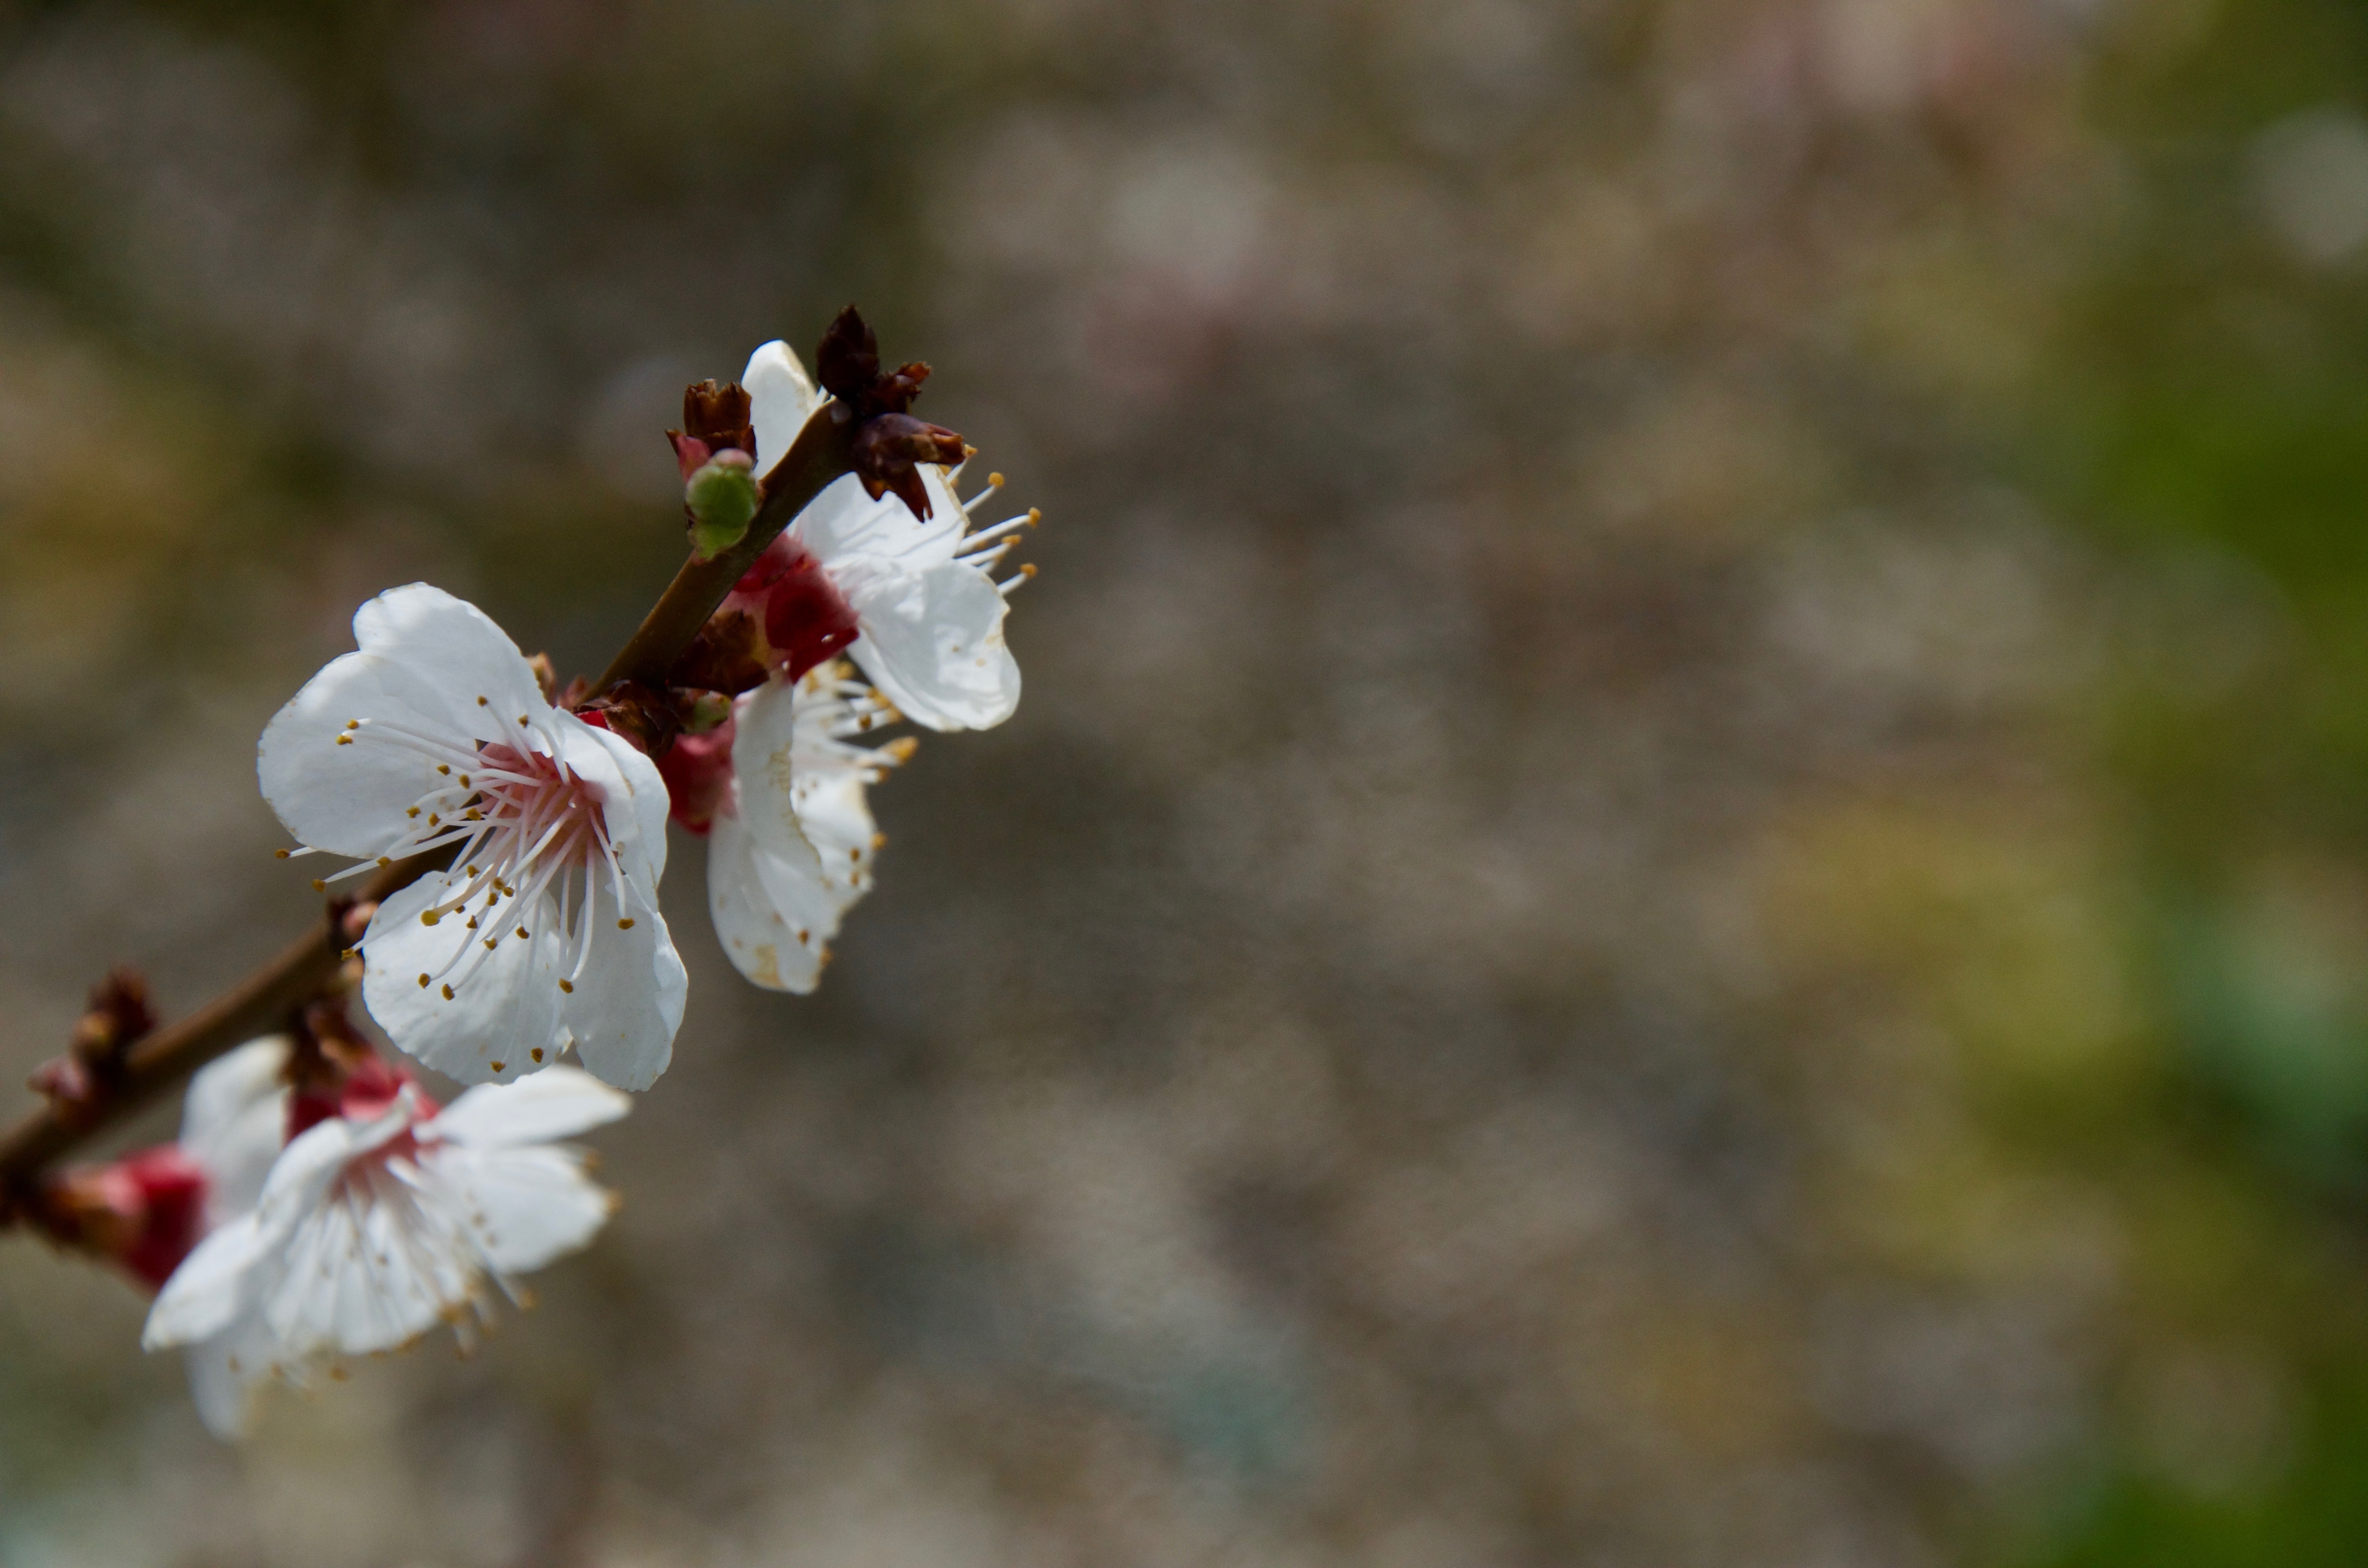
nature, branch, blossom, plant, photography, leaf, flower, petal, spring, produce, autumn, botany, flora, season, cherry blossom, wildflower, close up, macro photography, flowering plant, land plant